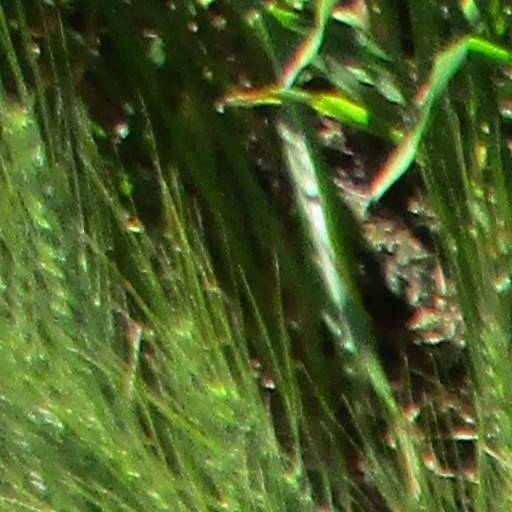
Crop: wheat